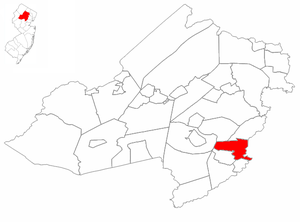
Florham Park est une ville du New Jersey, aux États-Unis. Elle est située dans le comté de Morris. Sa population est de 11 696 habitants d'après le recensement de 2010.